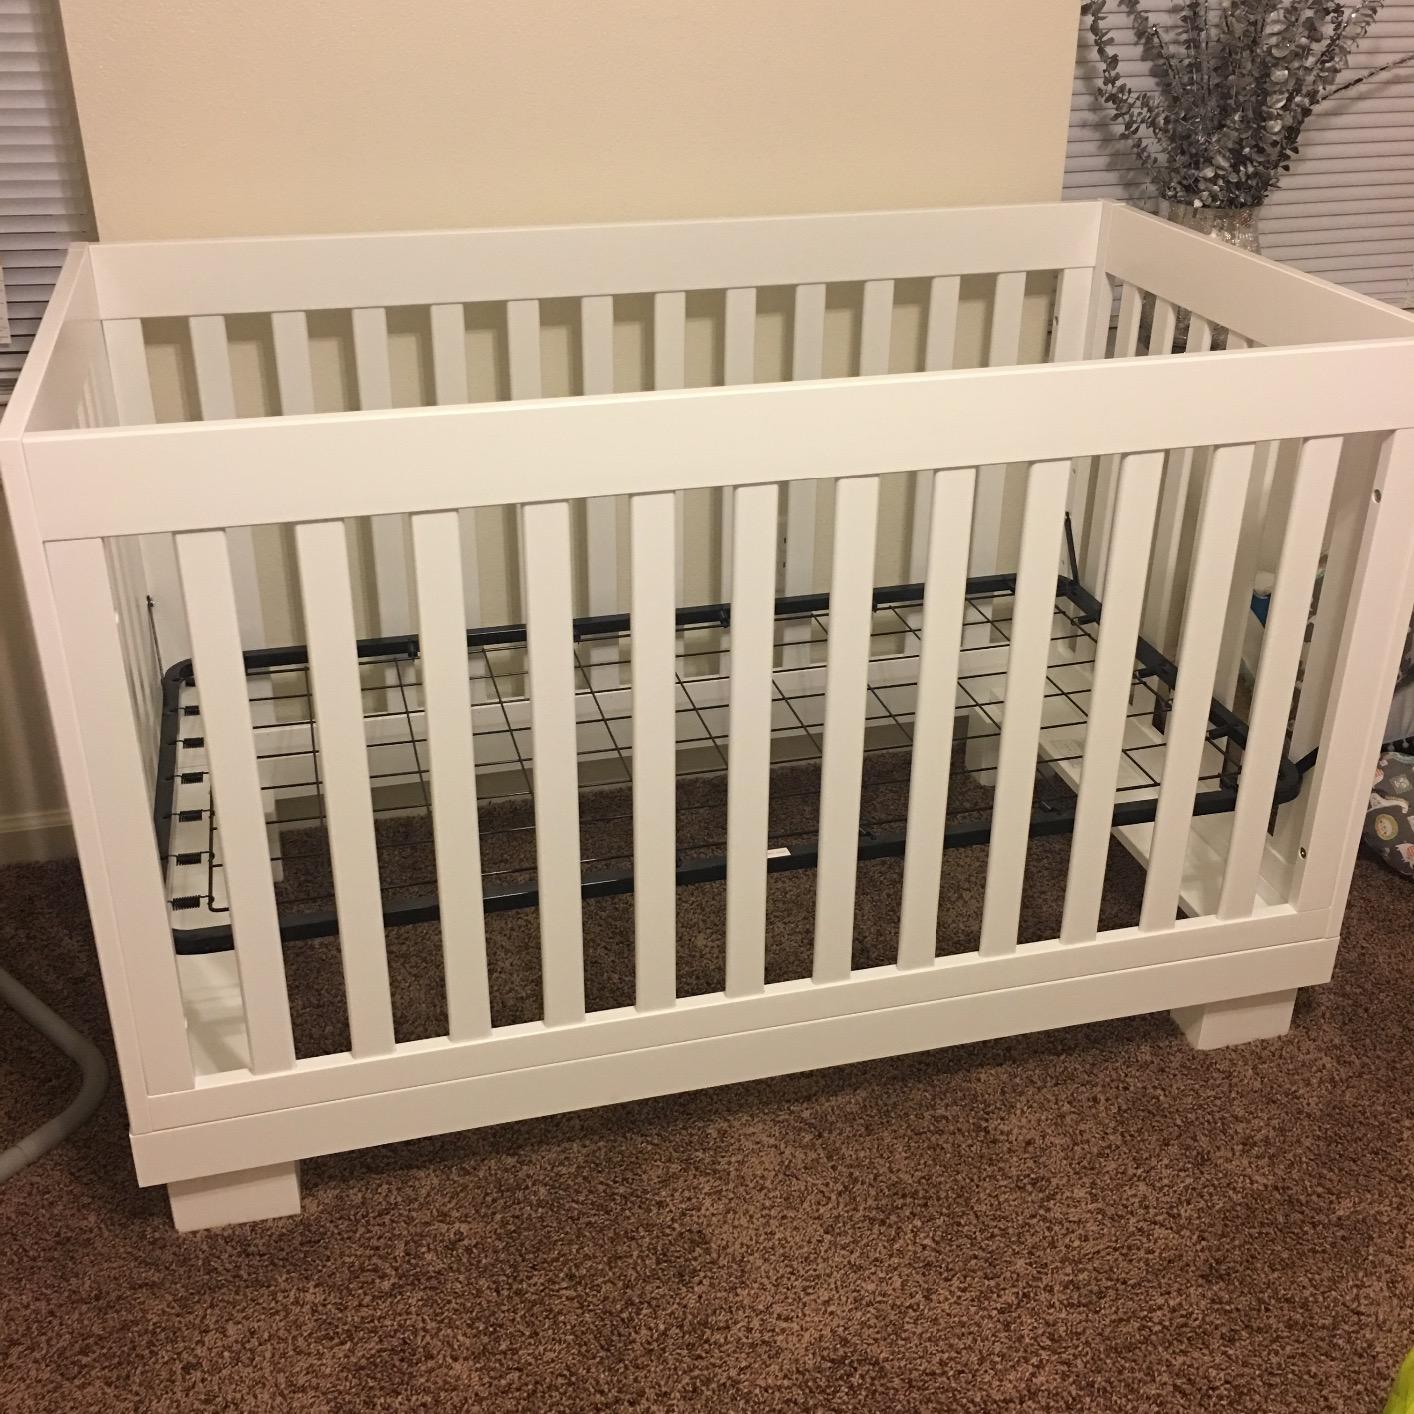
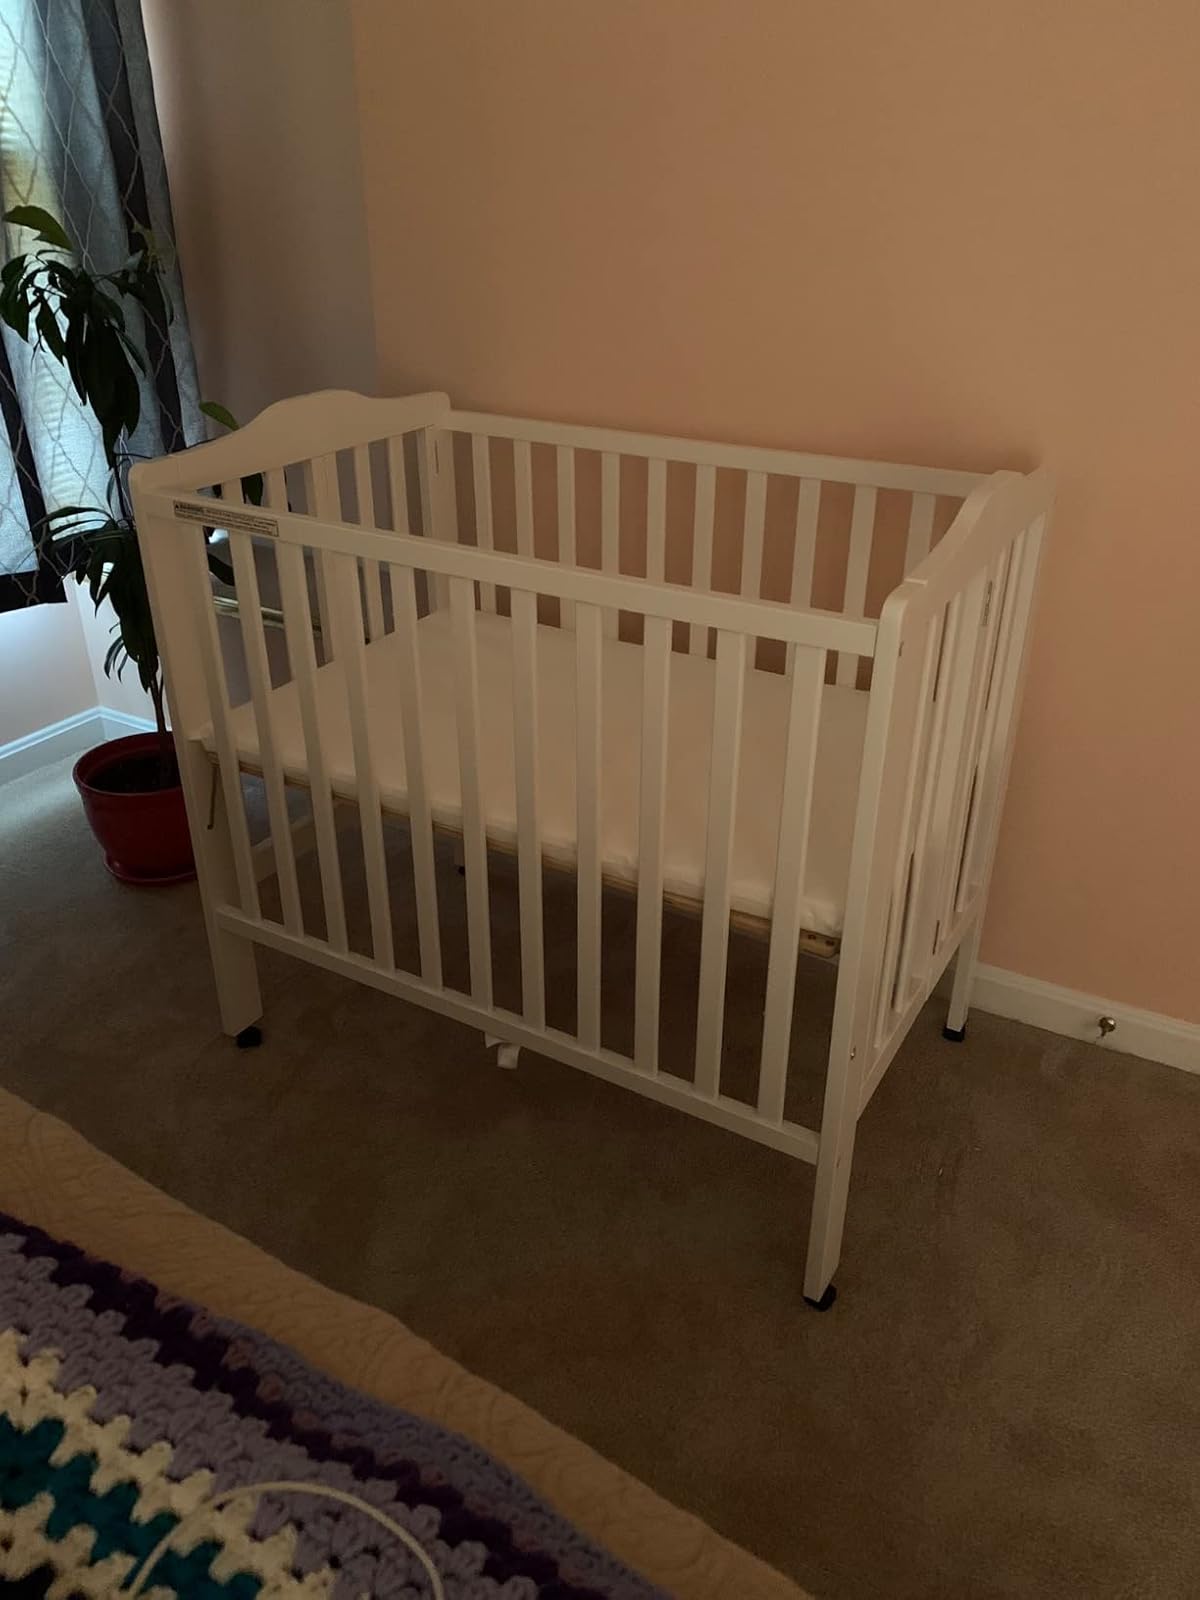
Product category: products_crib
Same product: no